Awards and decorations of the Civil Air Patrol

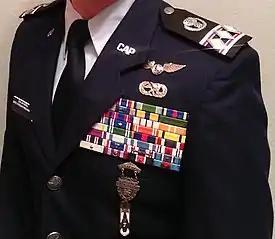
A CAP cadet colonel who is also a member of the United States Air Force, Air Force Reserve, or Air National Guard wearing the Air Force-style CAP service uniform with earned awards and decorations from both the USAF and CAP.

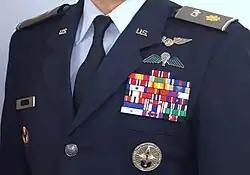
This member has been awarded two ASOEAs; one for service in Civil Air Patrol, and one during their Air Force service. CAP guidance dictates these awards cannot be combined given the nature of CAP's receipt of the award in 2016.

The awards and decorations of Civil Air Patrol are "designed to recognize heroism, service, and program achievements" of members of Civil Air Patrol (CAP) of the United States of America. CAP is the official auxiliary of the United States Air Force. These awards are made to improve the "esprit de corps" of members. These awards are all worn in the form of medals or ribbons and all are considered civilian decorations. Civil Air Patrol regulations allow them to only be worn and displayed on appropriate CAP uniforms.